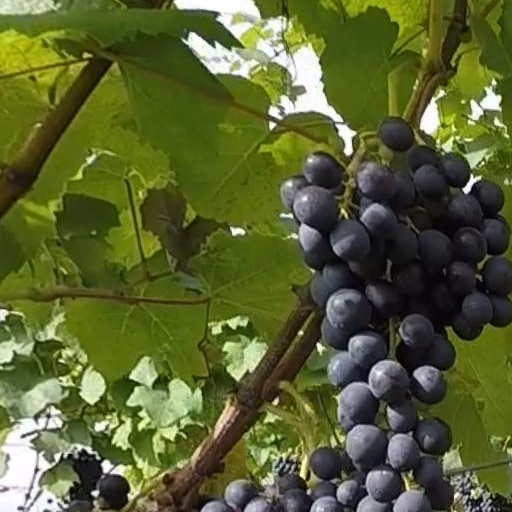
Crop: grape